Tupac Shakur

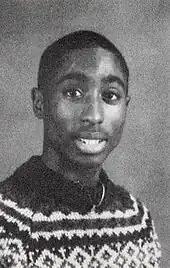

In the 1980s, Shakur's mother found it difficult to find work and struggled with drug addiction. In 1984, his family moved from New York City to Baltimore, Maryland. Beginning in 1984 when Shakur was 13, he lived in the Pen Lucy neighborhood with his mother and younger sister at 3955 Greenmount Ave. The home was a two-story rowhouse that had been subdivided into two separate rental units; the Shakur family lived on the first floor. After his death, the block was renamed Tupac Shakur Way.